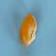
Maize quality: Good